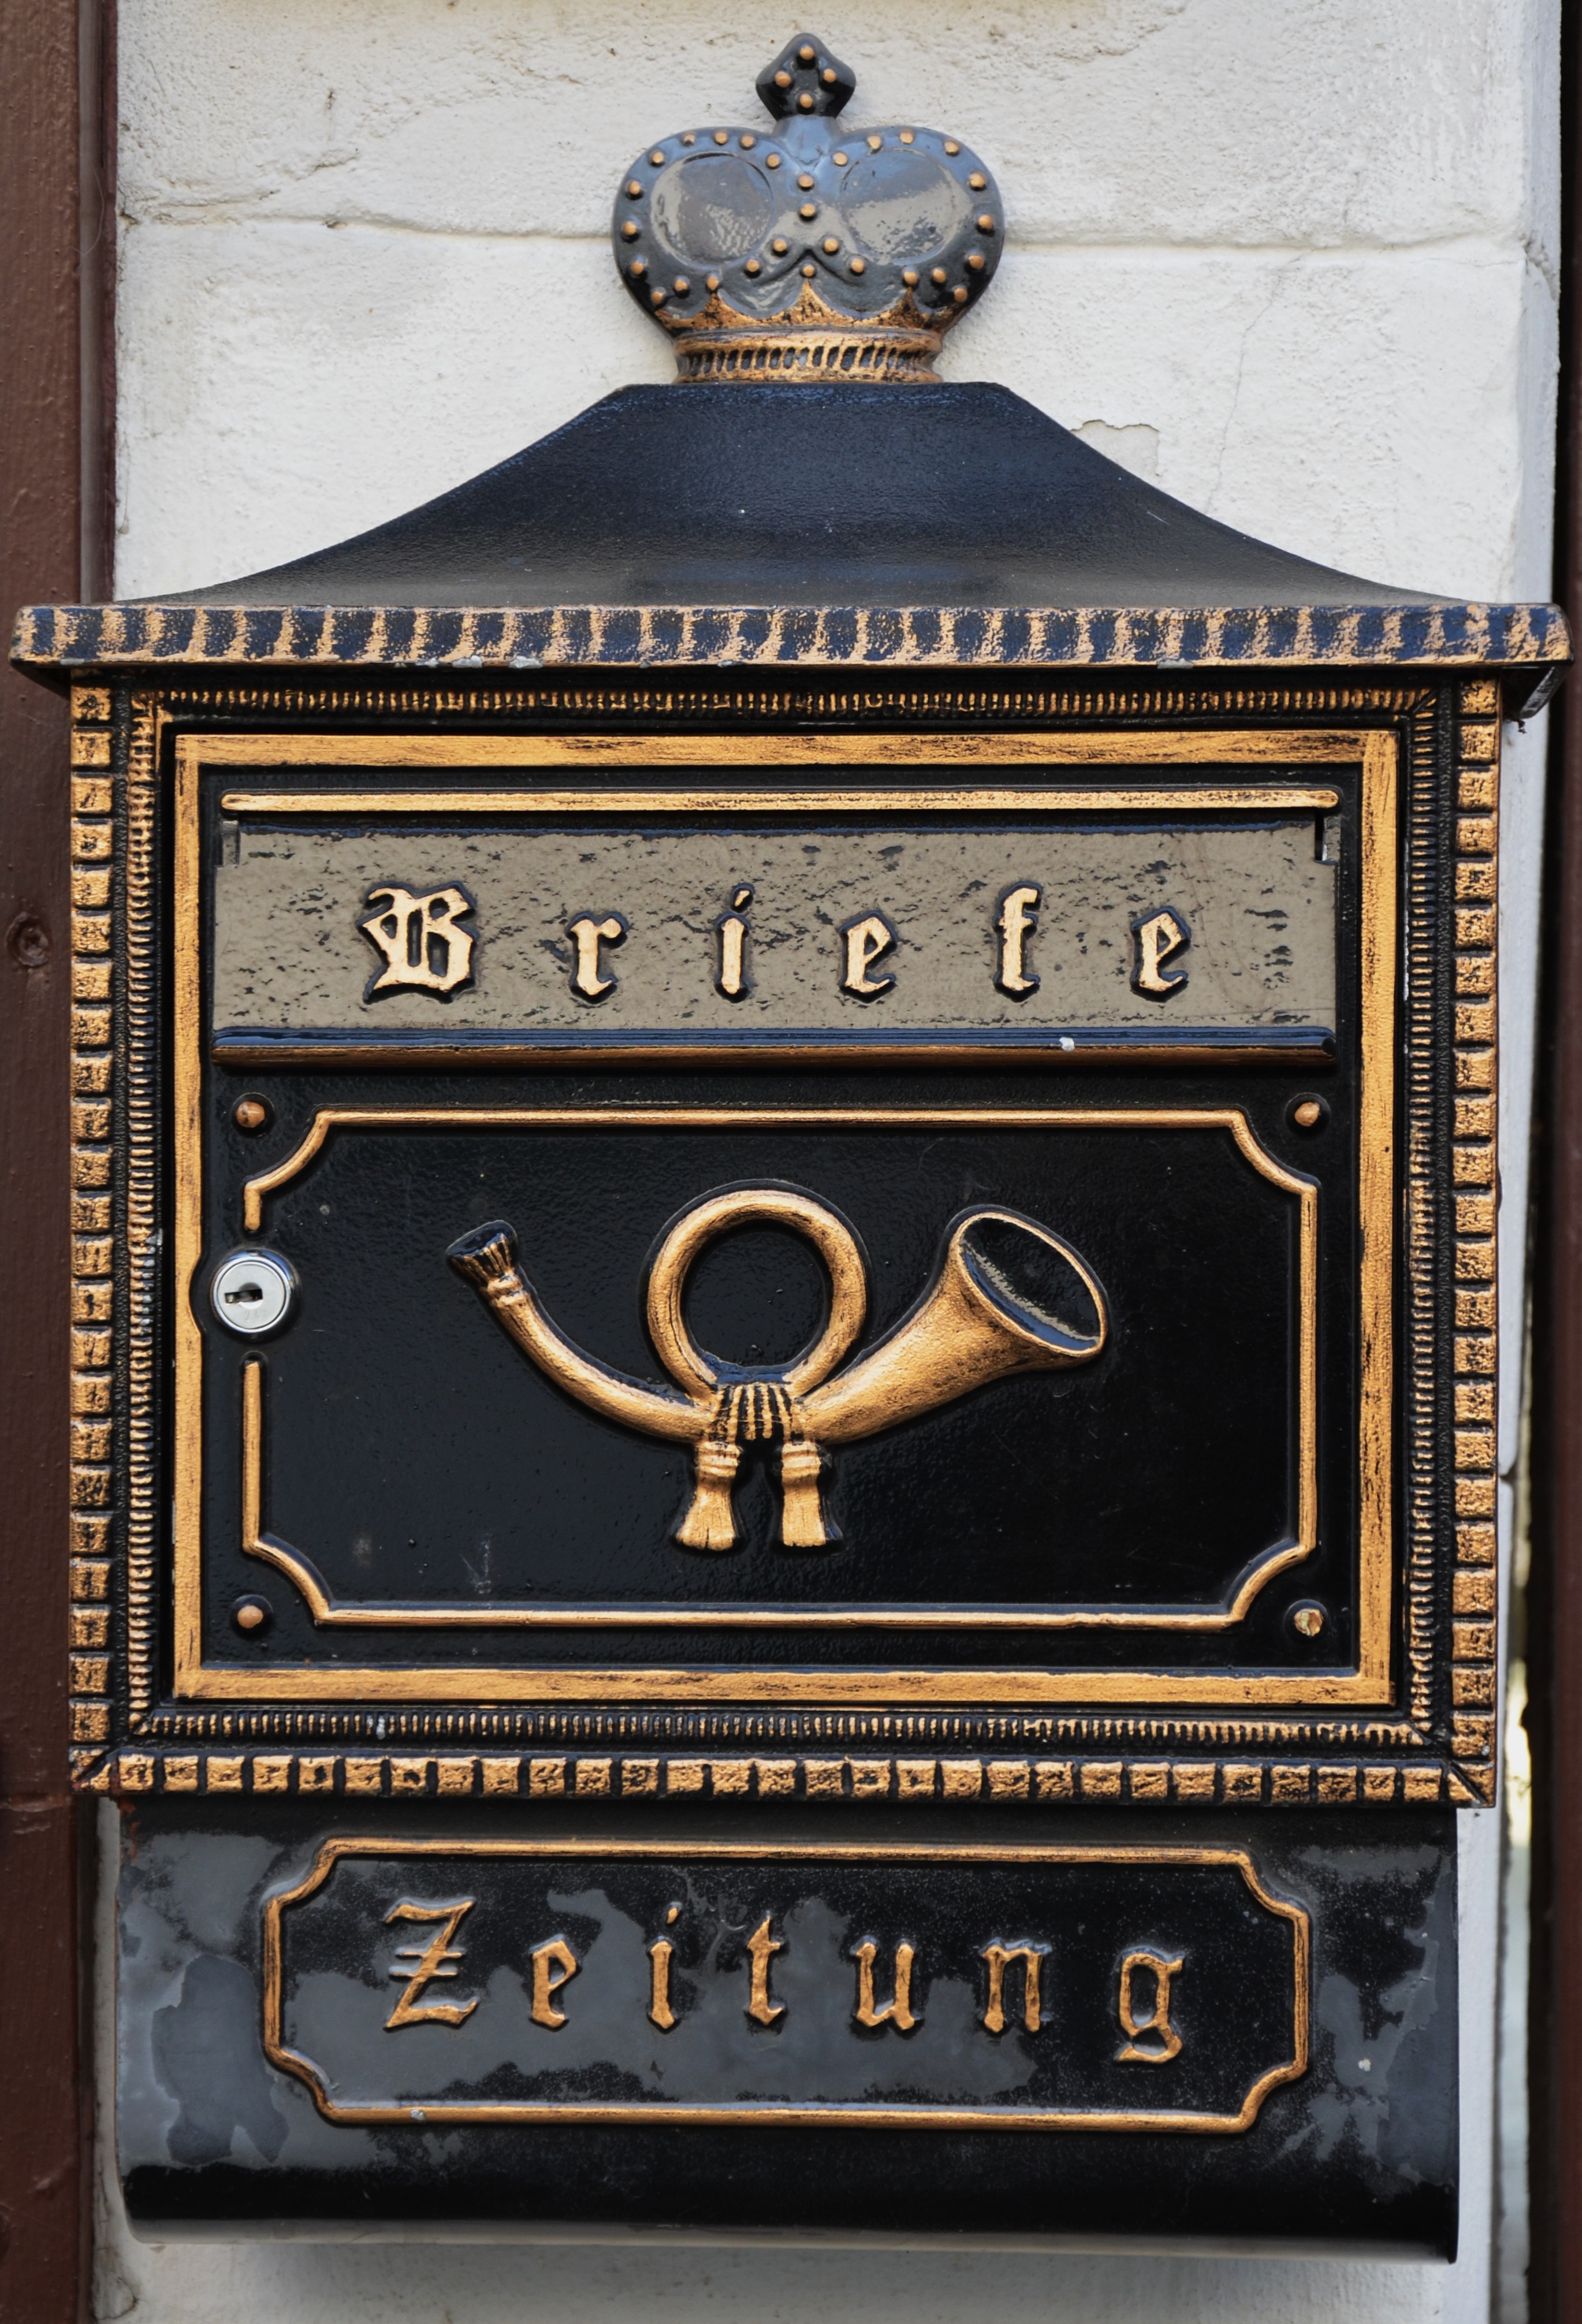
post, antique, newspaper, furniture, mailbox, chest of drawers, letter boxes, post horn